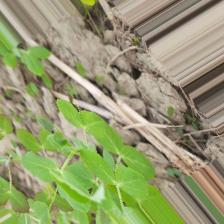
Label: Normal